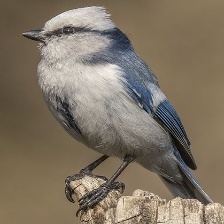
Species: AZURE TIT
Scientific name: CYANISTES CYANUS